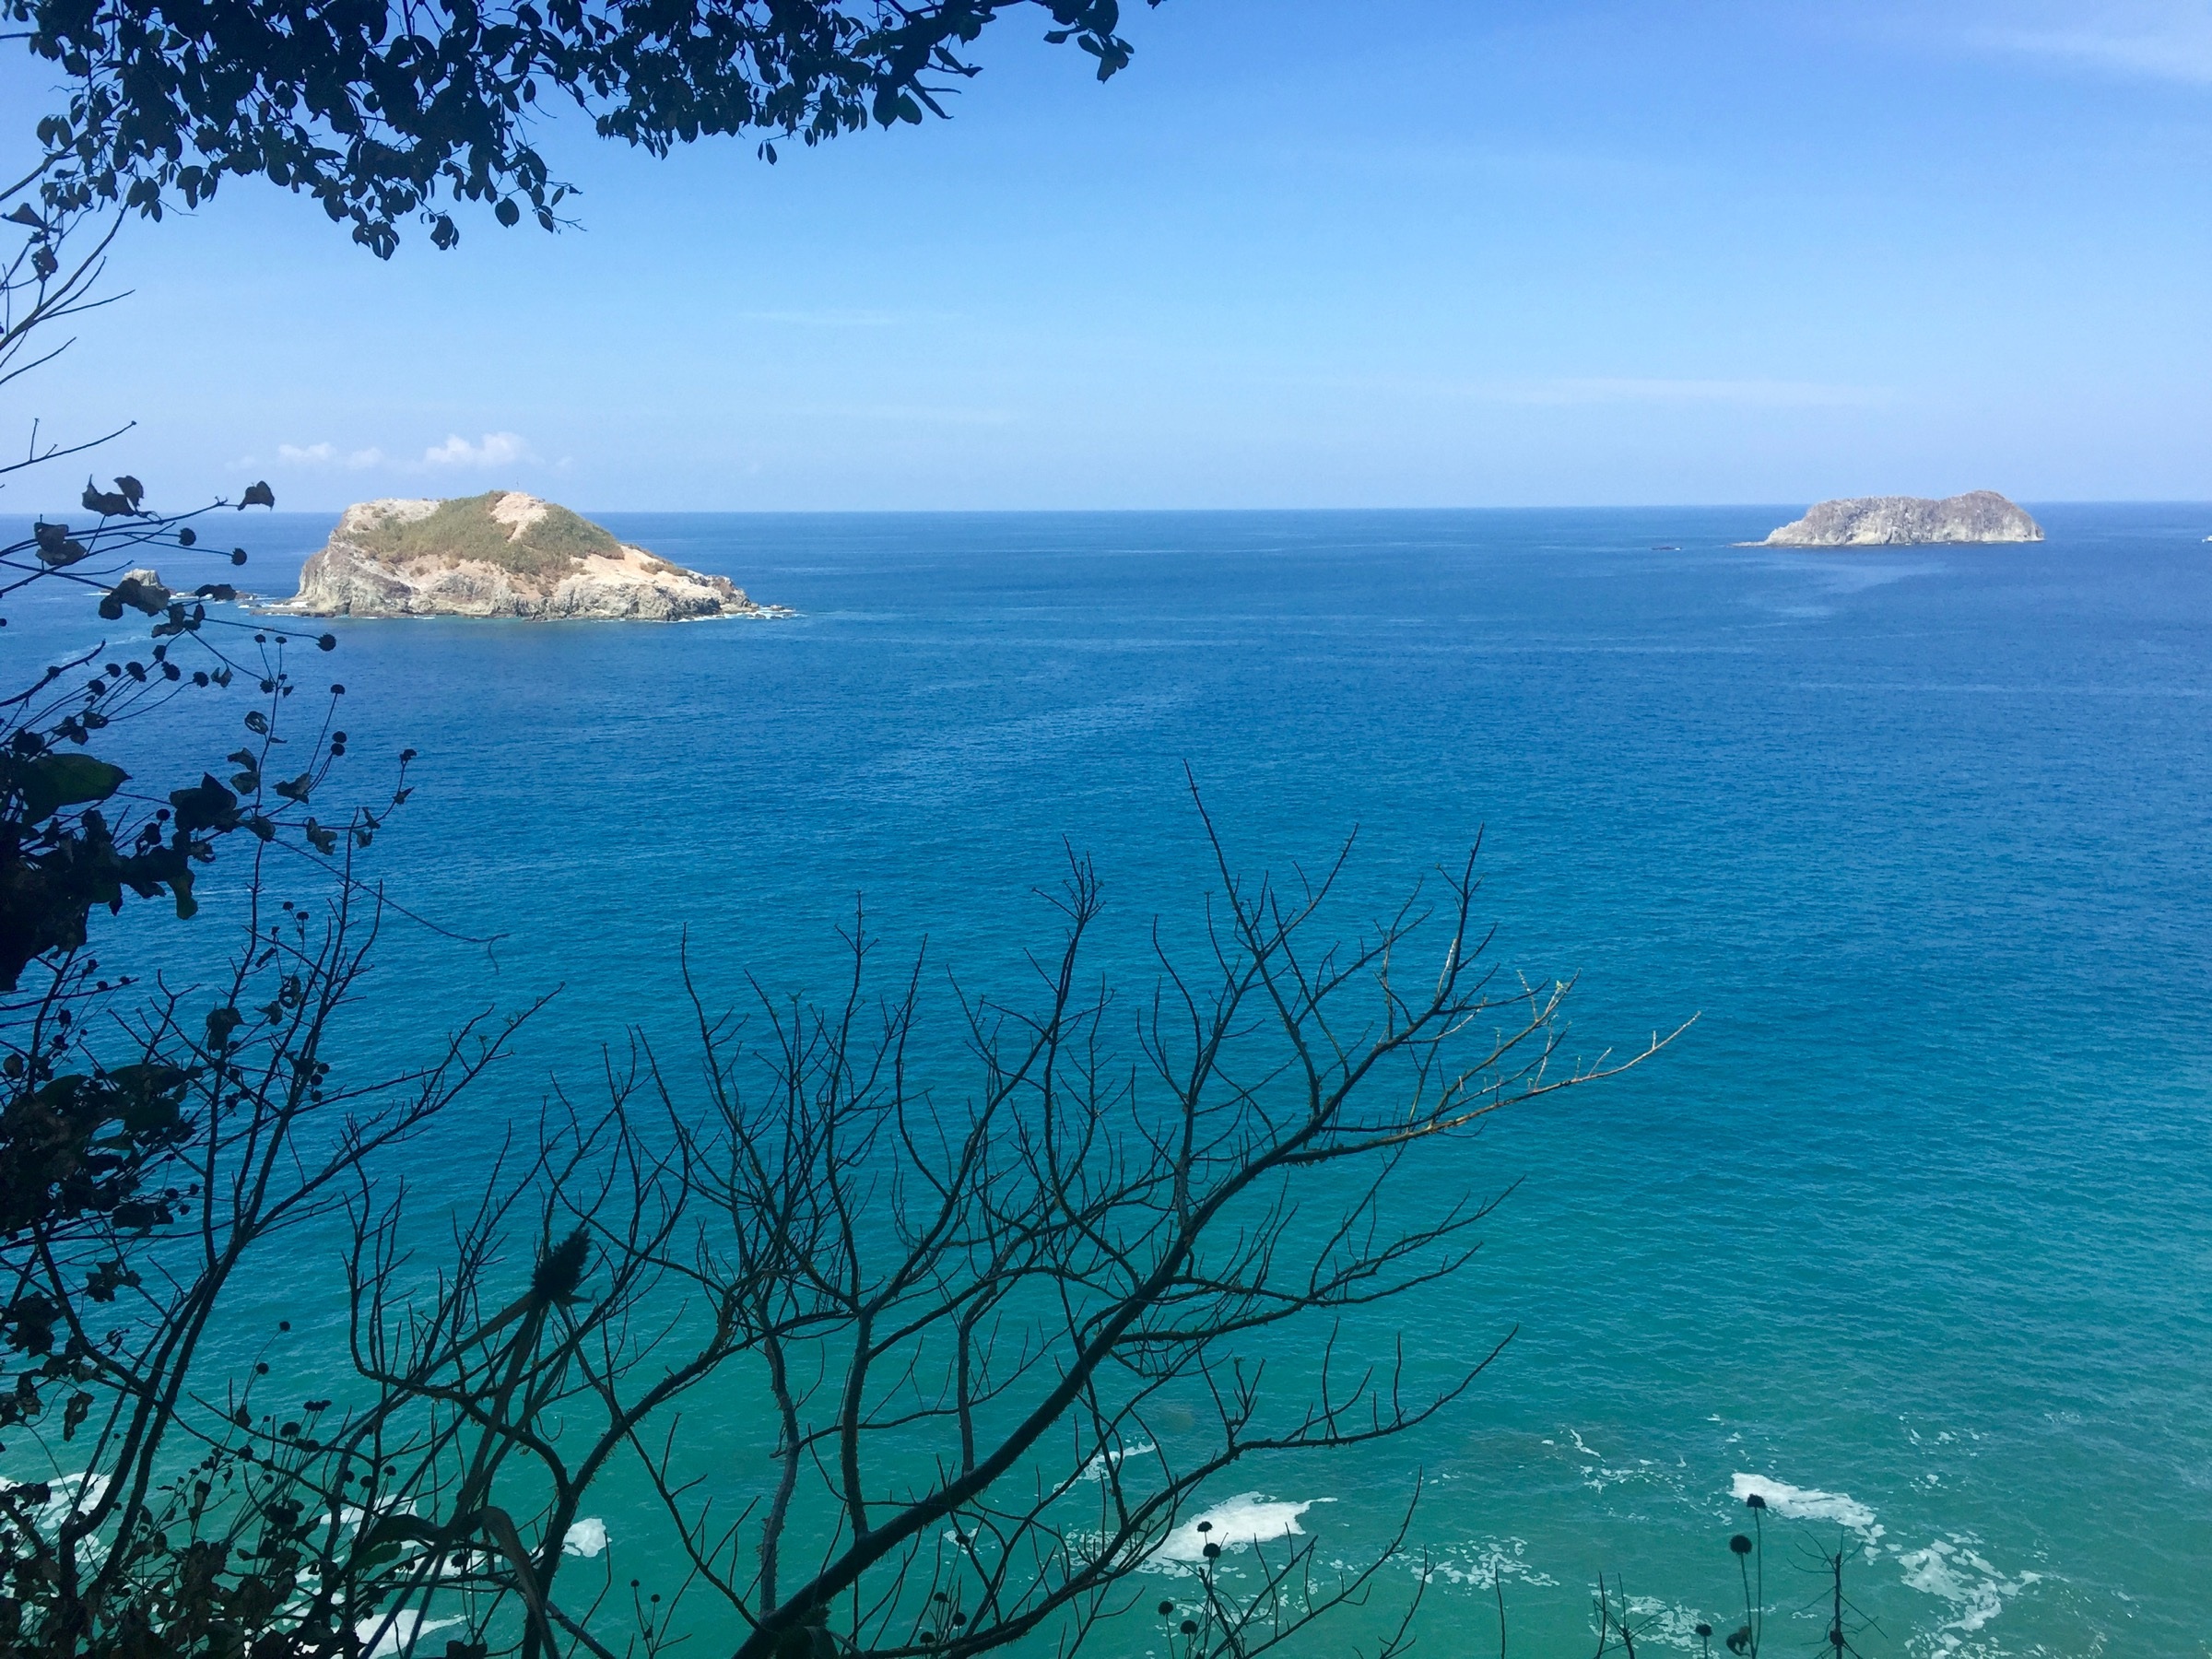
ocean, landscape, nature, sky, blue, water, horizon, costa rica, manuel antonio, pacific, sea, summer, travel, turquoise, vacation, tropical, holiday, exotic, relax, relaxation, paradise, island, coast, tourism, coastline, seascape, branches, bay, scenery